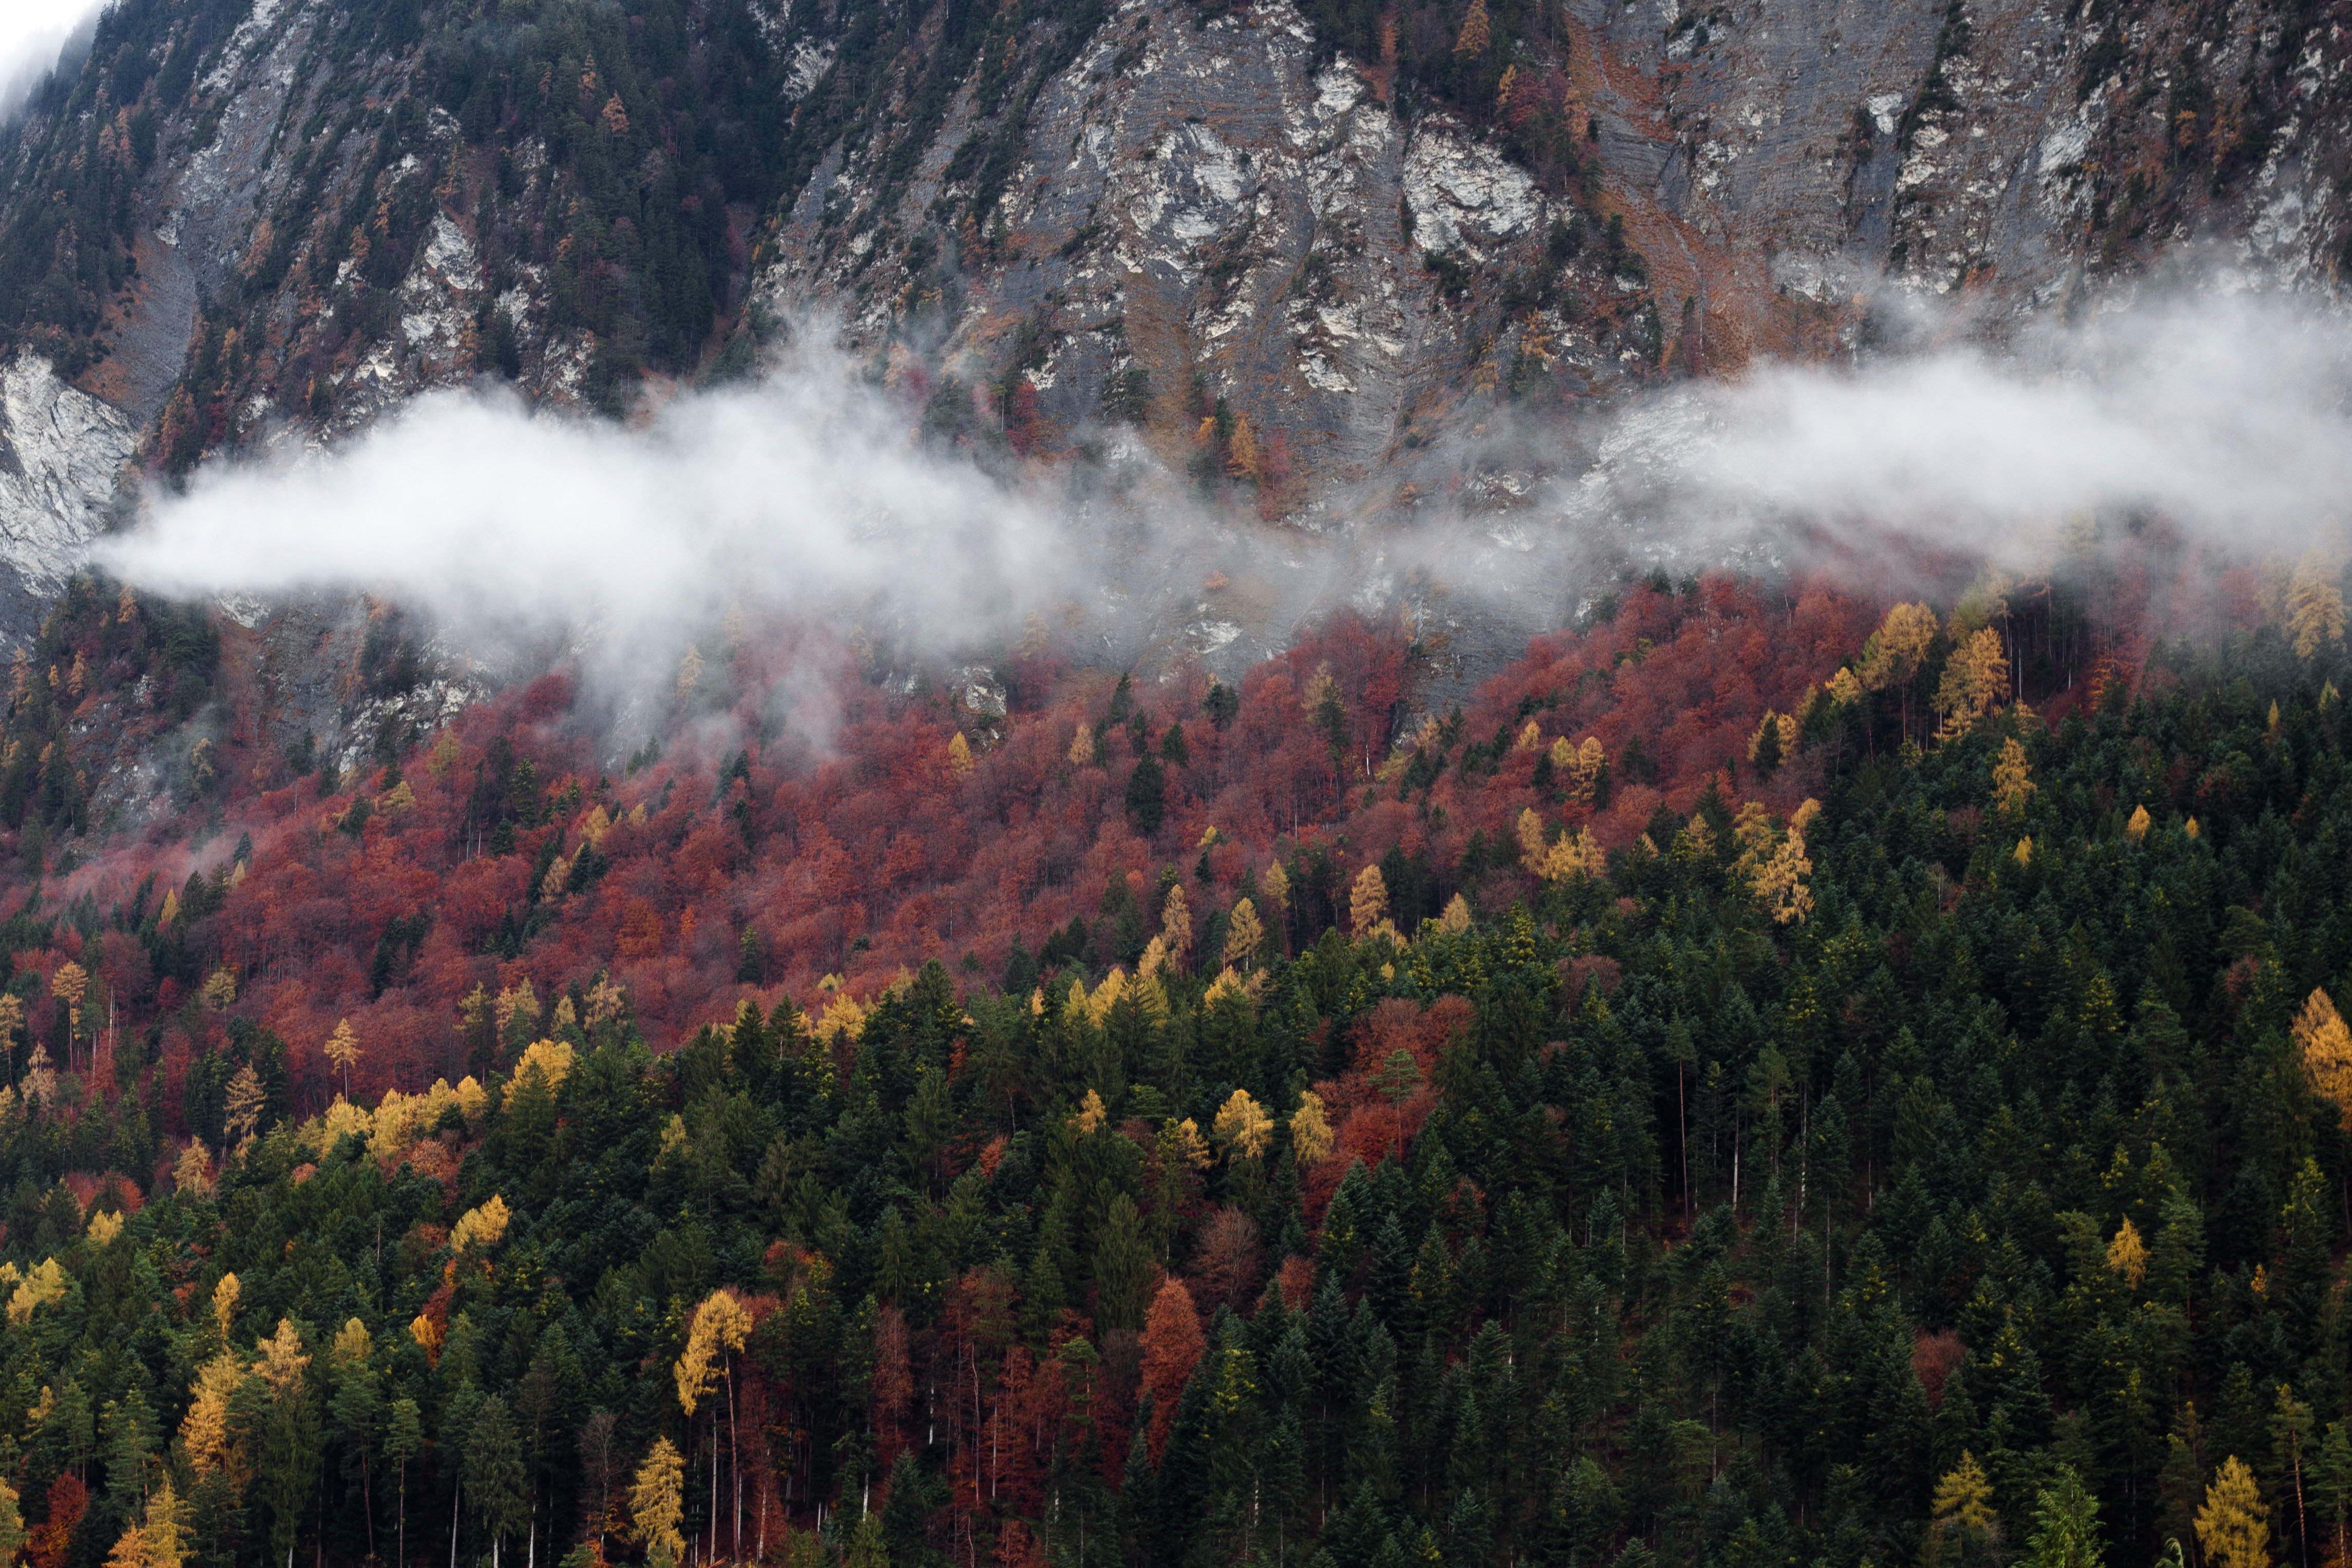
landscape, tree, nature, forest, wilderness, mountain, leaf, valley, mountain range, autumn, season, ridge, habitat, natural environment, atmospheric phenomenon, woody plant, mountainous landforms, geological phenomenon